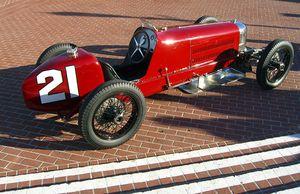
Harold Arminius Miller, dit Harry Miller, né le 9 décembre 1875 à Menomonie et mort le 3 mai 1943 à Détroit à l'âge de 67 ans, était un ingénieur et constructeur automobile américain de voitures de course durant les années 1920 et 1930.